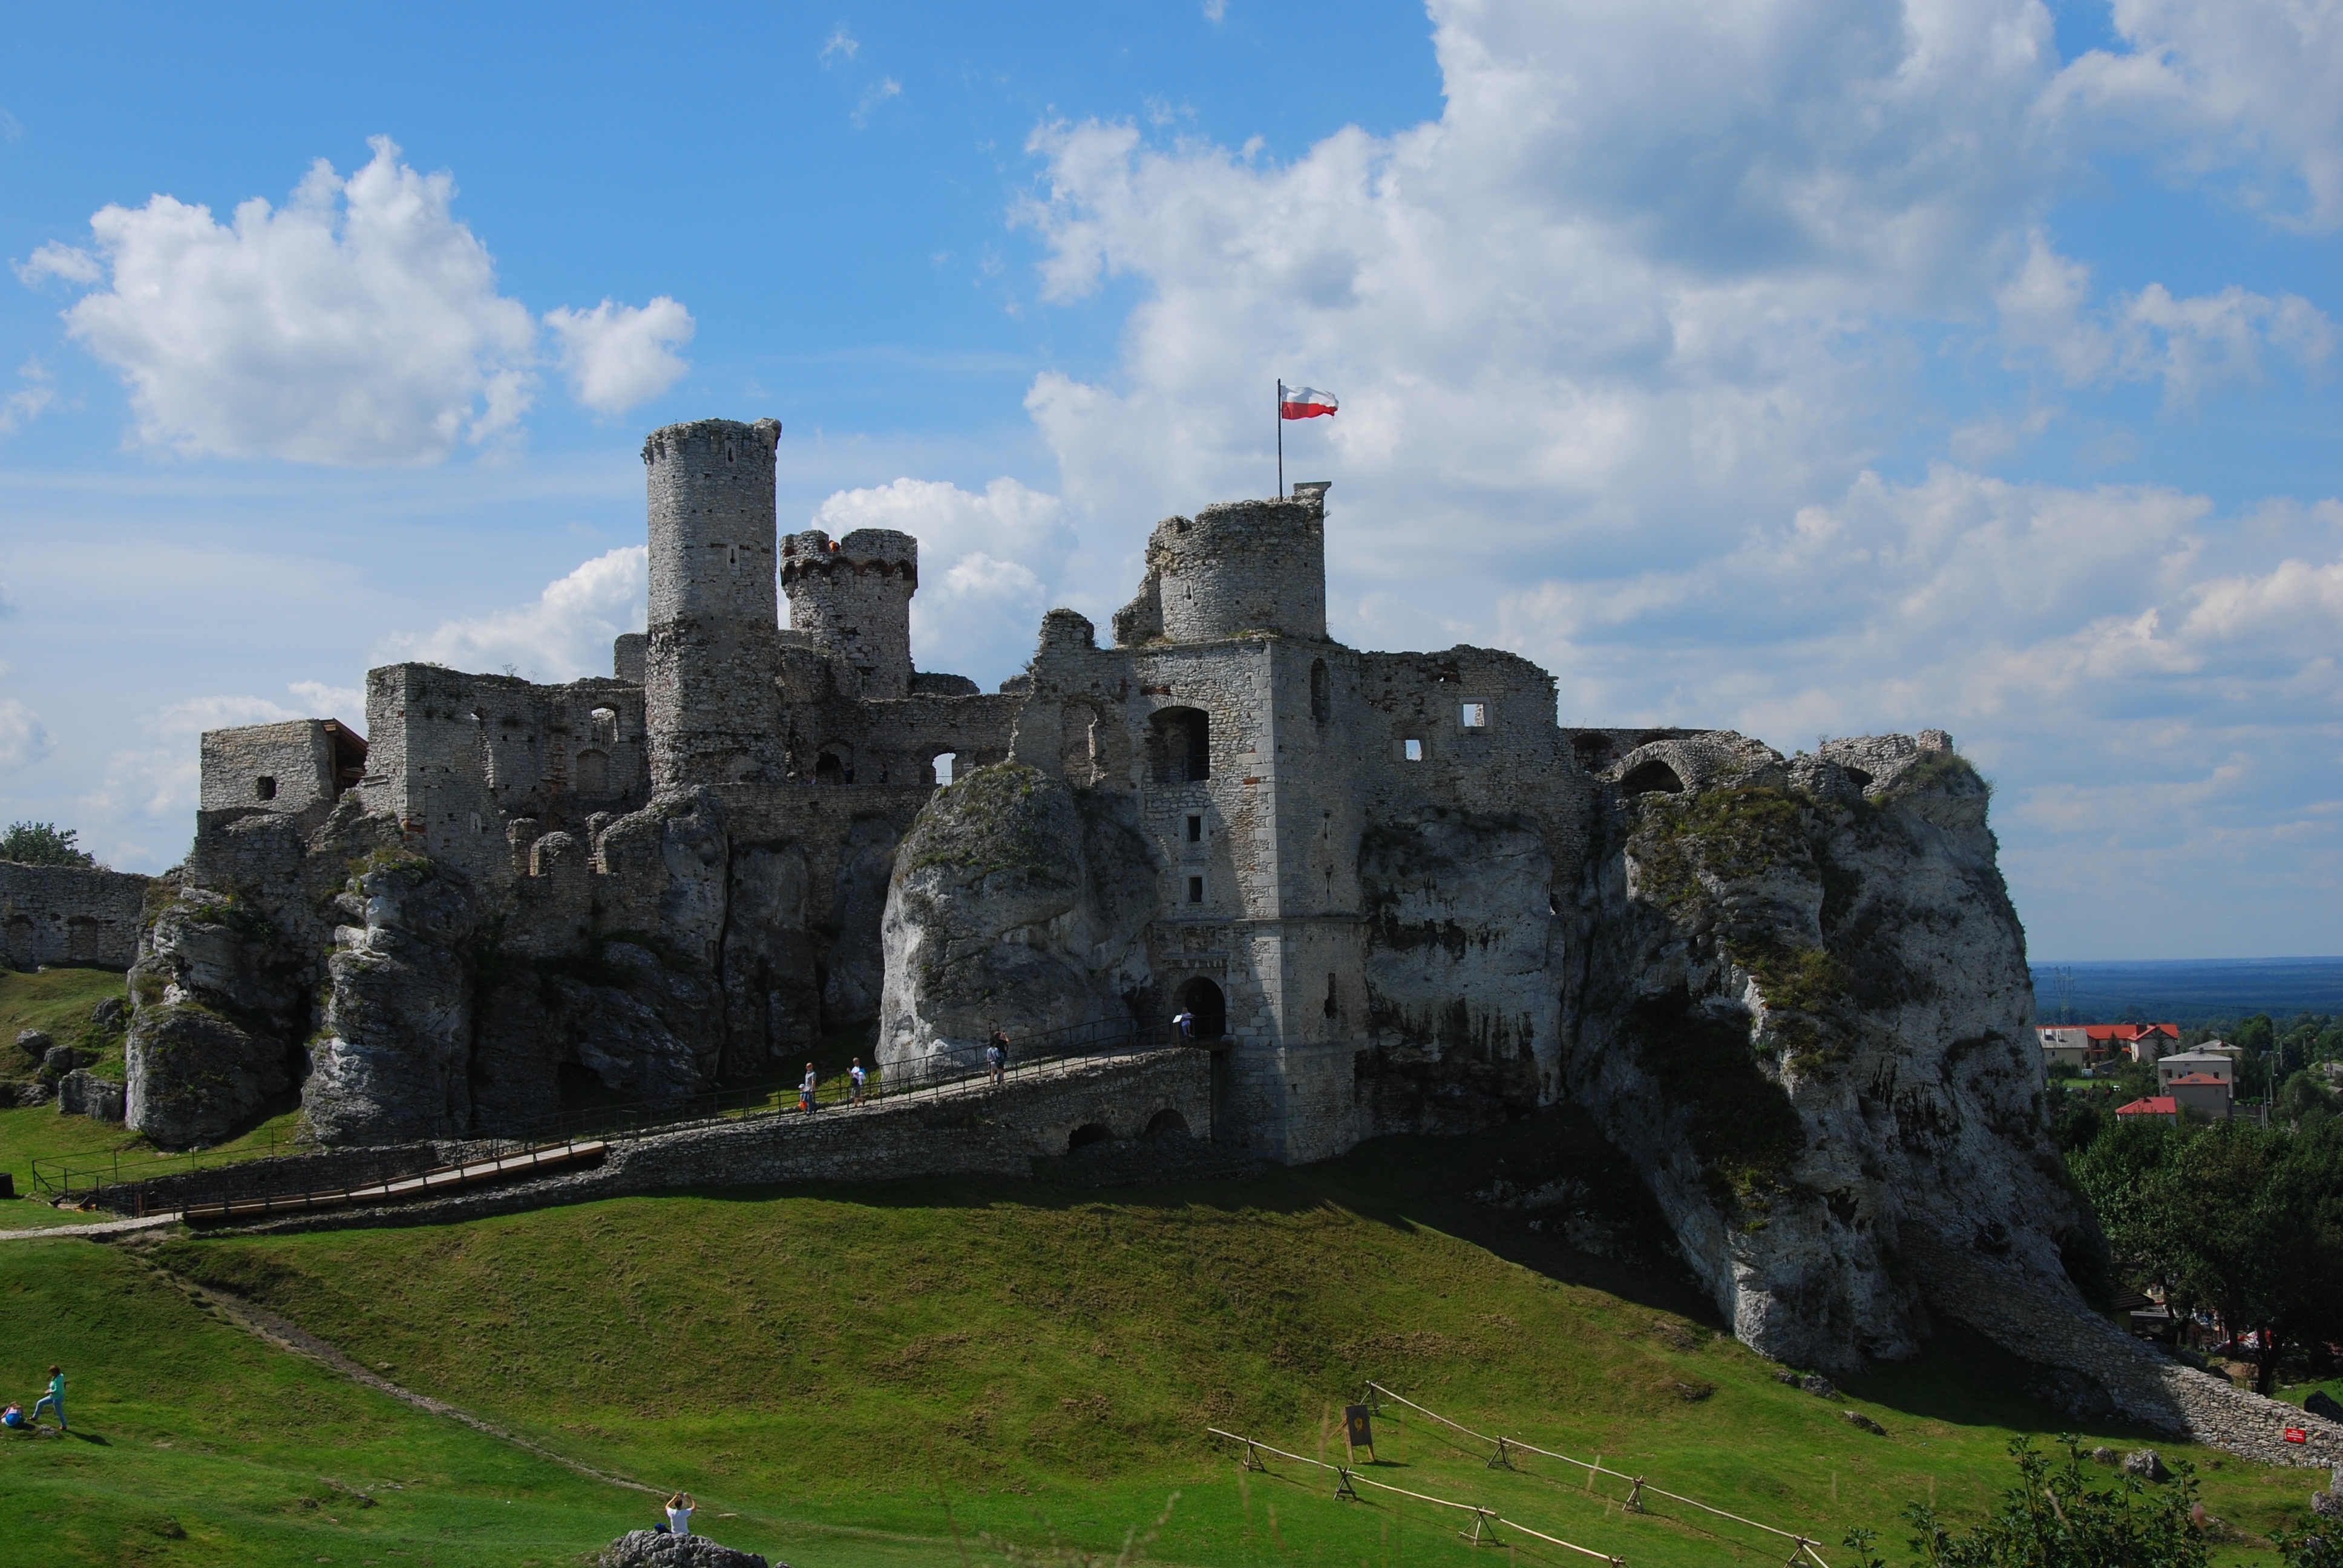
building, chateau, tower, castle, landmark, fortification, terrain, ruins, monastery, jura, archaeological site, historic site